Confederate States Army

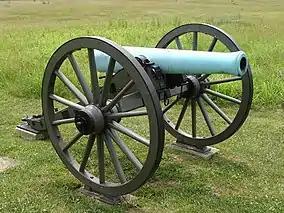
CSA M1857 Napoleon Artillery Piece

Because of the destruction of any central repository of records in the capital at Richmond in 1865 and the comparatively poor record-keeping of the time, there can be no definitive number that represents the strength of the Confederate States Army. Estimates range from 500,000 to 2,000,000 soldiers who were involved at any time during the war. Reports from the C.S. War Department beginning at the end of 1861 indicated 326,768 men that year, 449,439 in 1862, 464,646 in 1863, 400,787 in 1864, and "last reports" showed 358,692. Estimates of enlistments throughout the war range from 1,227,890 to 1,406,180.